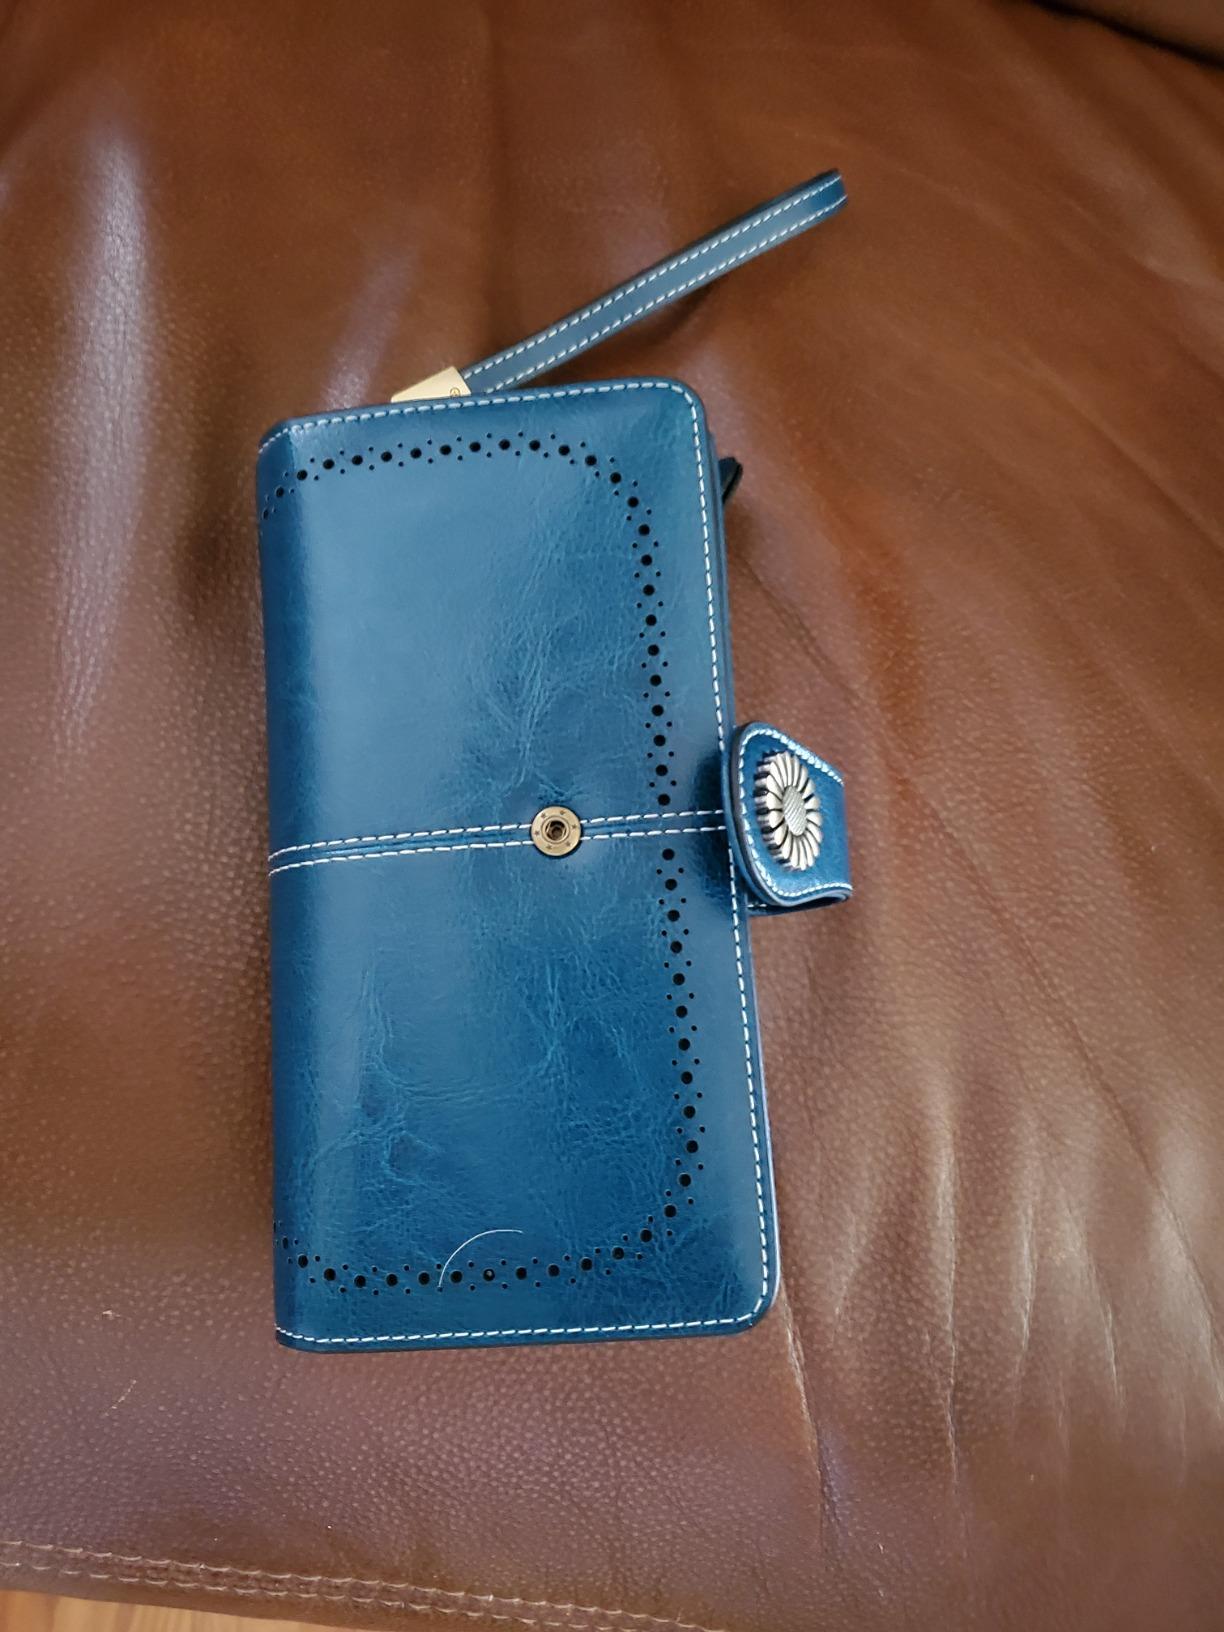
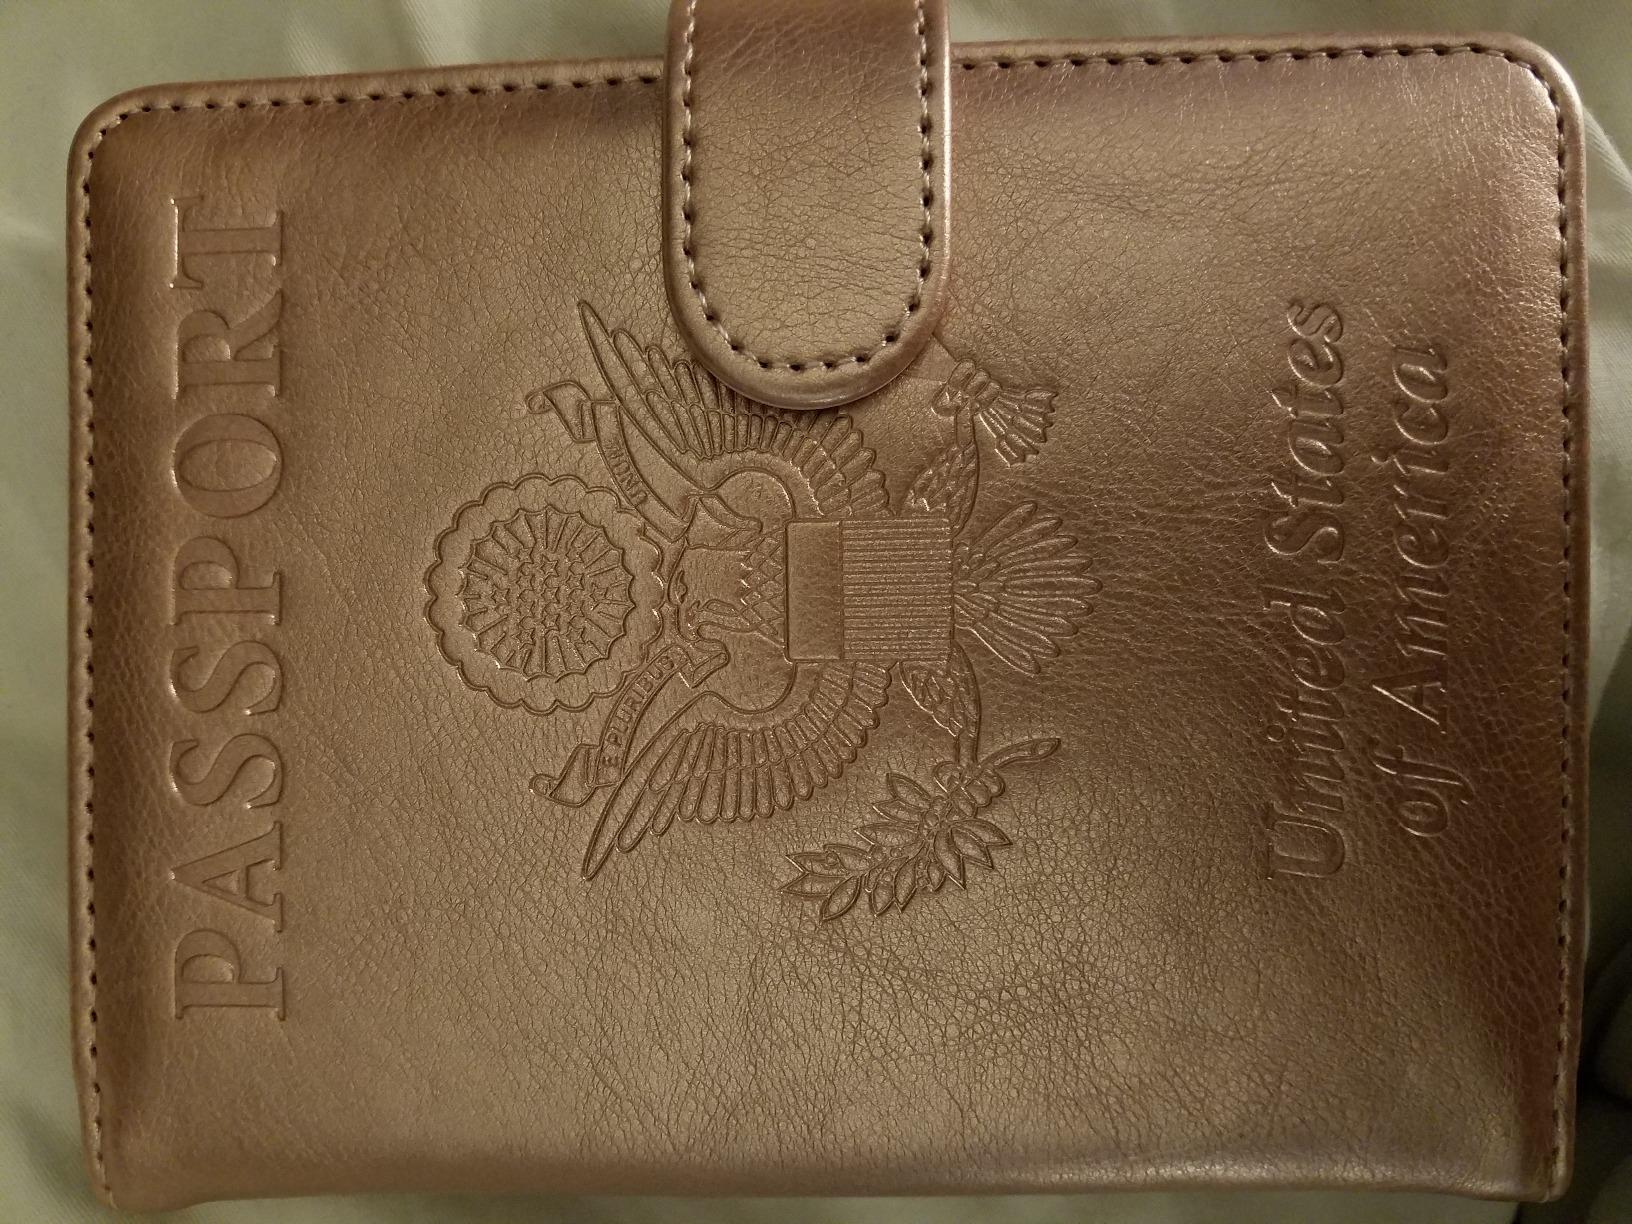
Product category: accessories_wallet
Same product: no